Hunterston Brooch

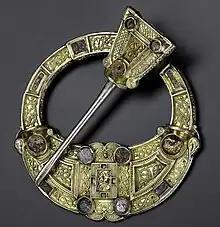
The brooch is cast in silver, mounted with gold, silver and amber decoration. c. 700 AD

The Hunterston Brooch is a highly important Celtic brooch of "pseudo-penannular" type found near Hunterston, North Ayrshire, Scotland, in either, according to one account, 1826 by two men from West Kilbride, who were digging drains at the foot of Goldenberry Hill, or in 1830.